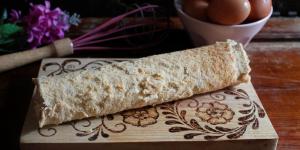
pionono sin harina